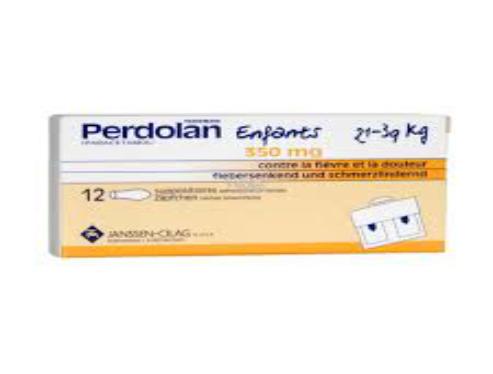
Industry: Medical